Doctor of the Church

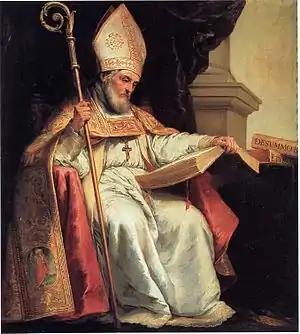
Isidore of Seville, a seventh-century Doctor of the Church, depicted by Murillo with a book, which is a common iconographical attribute for a doctor

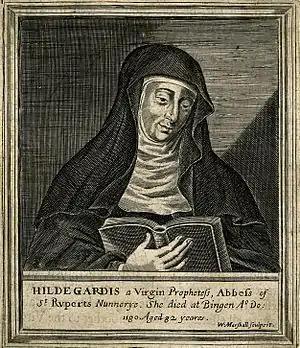
Hildegard von Bingen was an eleventh-century Doctor of the Church, depicted here by Marshall with a book, the common iconographical attribute for a doctor

Doctor of the Church (Latin: "doctor" "teacher"), also referred to as Doctor of the Universal Church (Latin: "Doctor Ecclesiae Universalis"), is a title given by the Catholic Church to saints recognized as having made a significant contribution to theology or doctrine through their research, study, or writing.